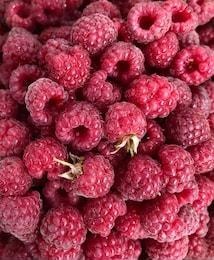
Label: raspberry